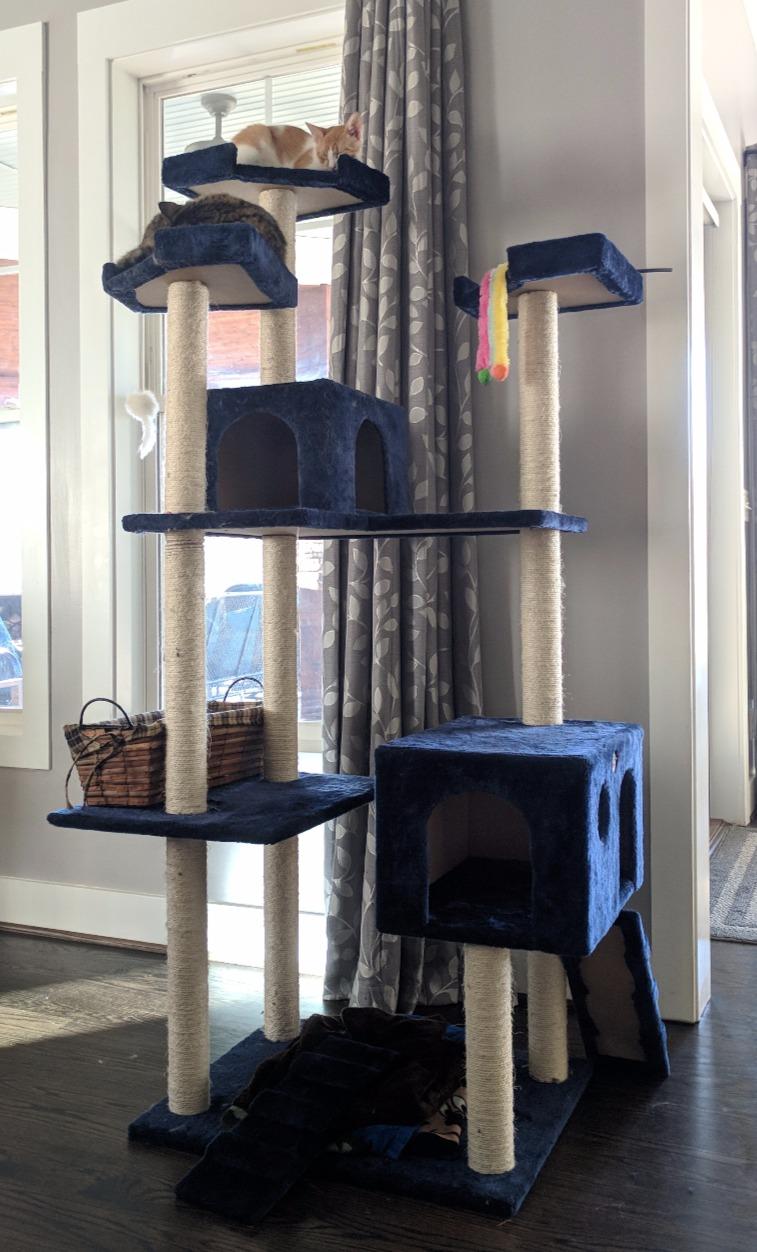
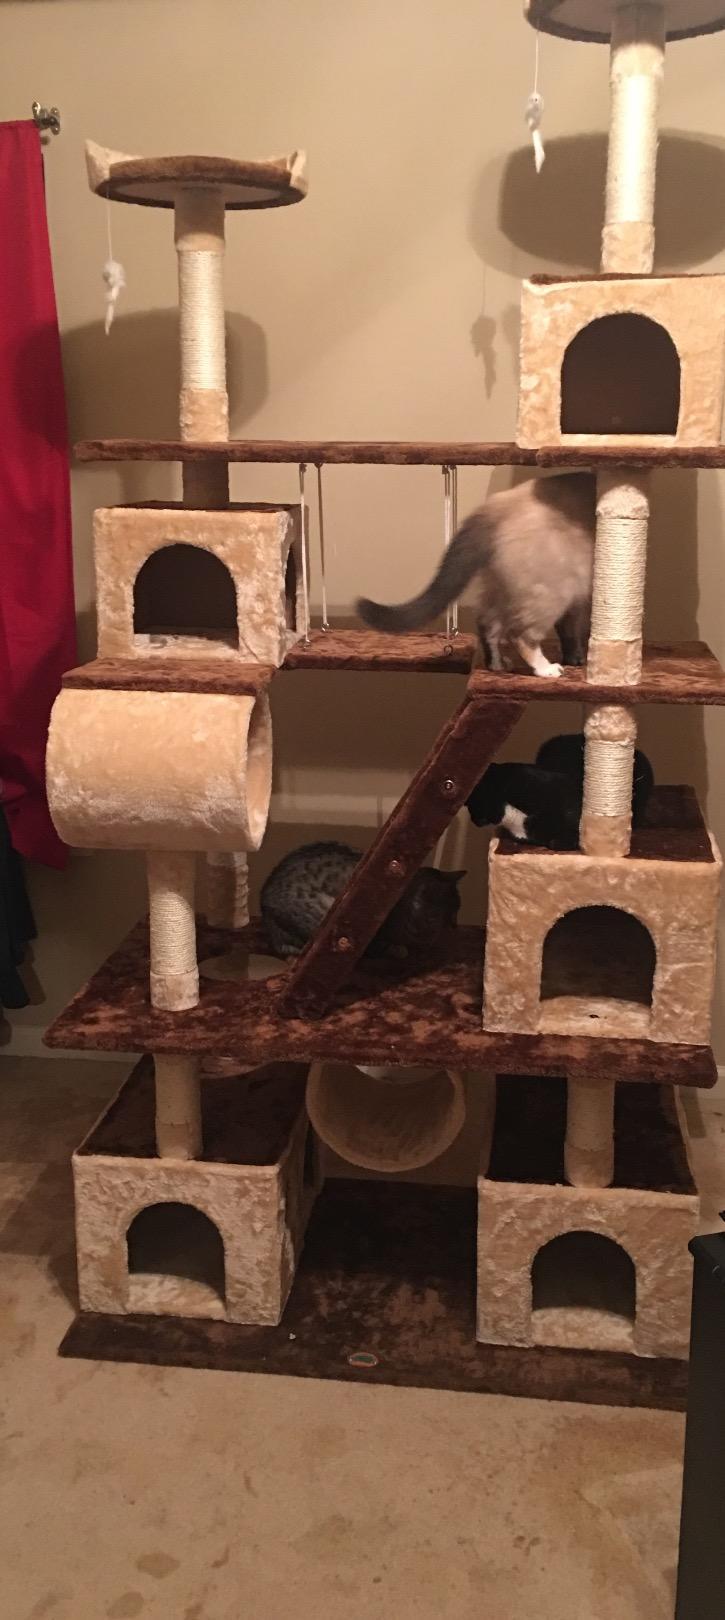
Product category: items_cat tree
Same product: no